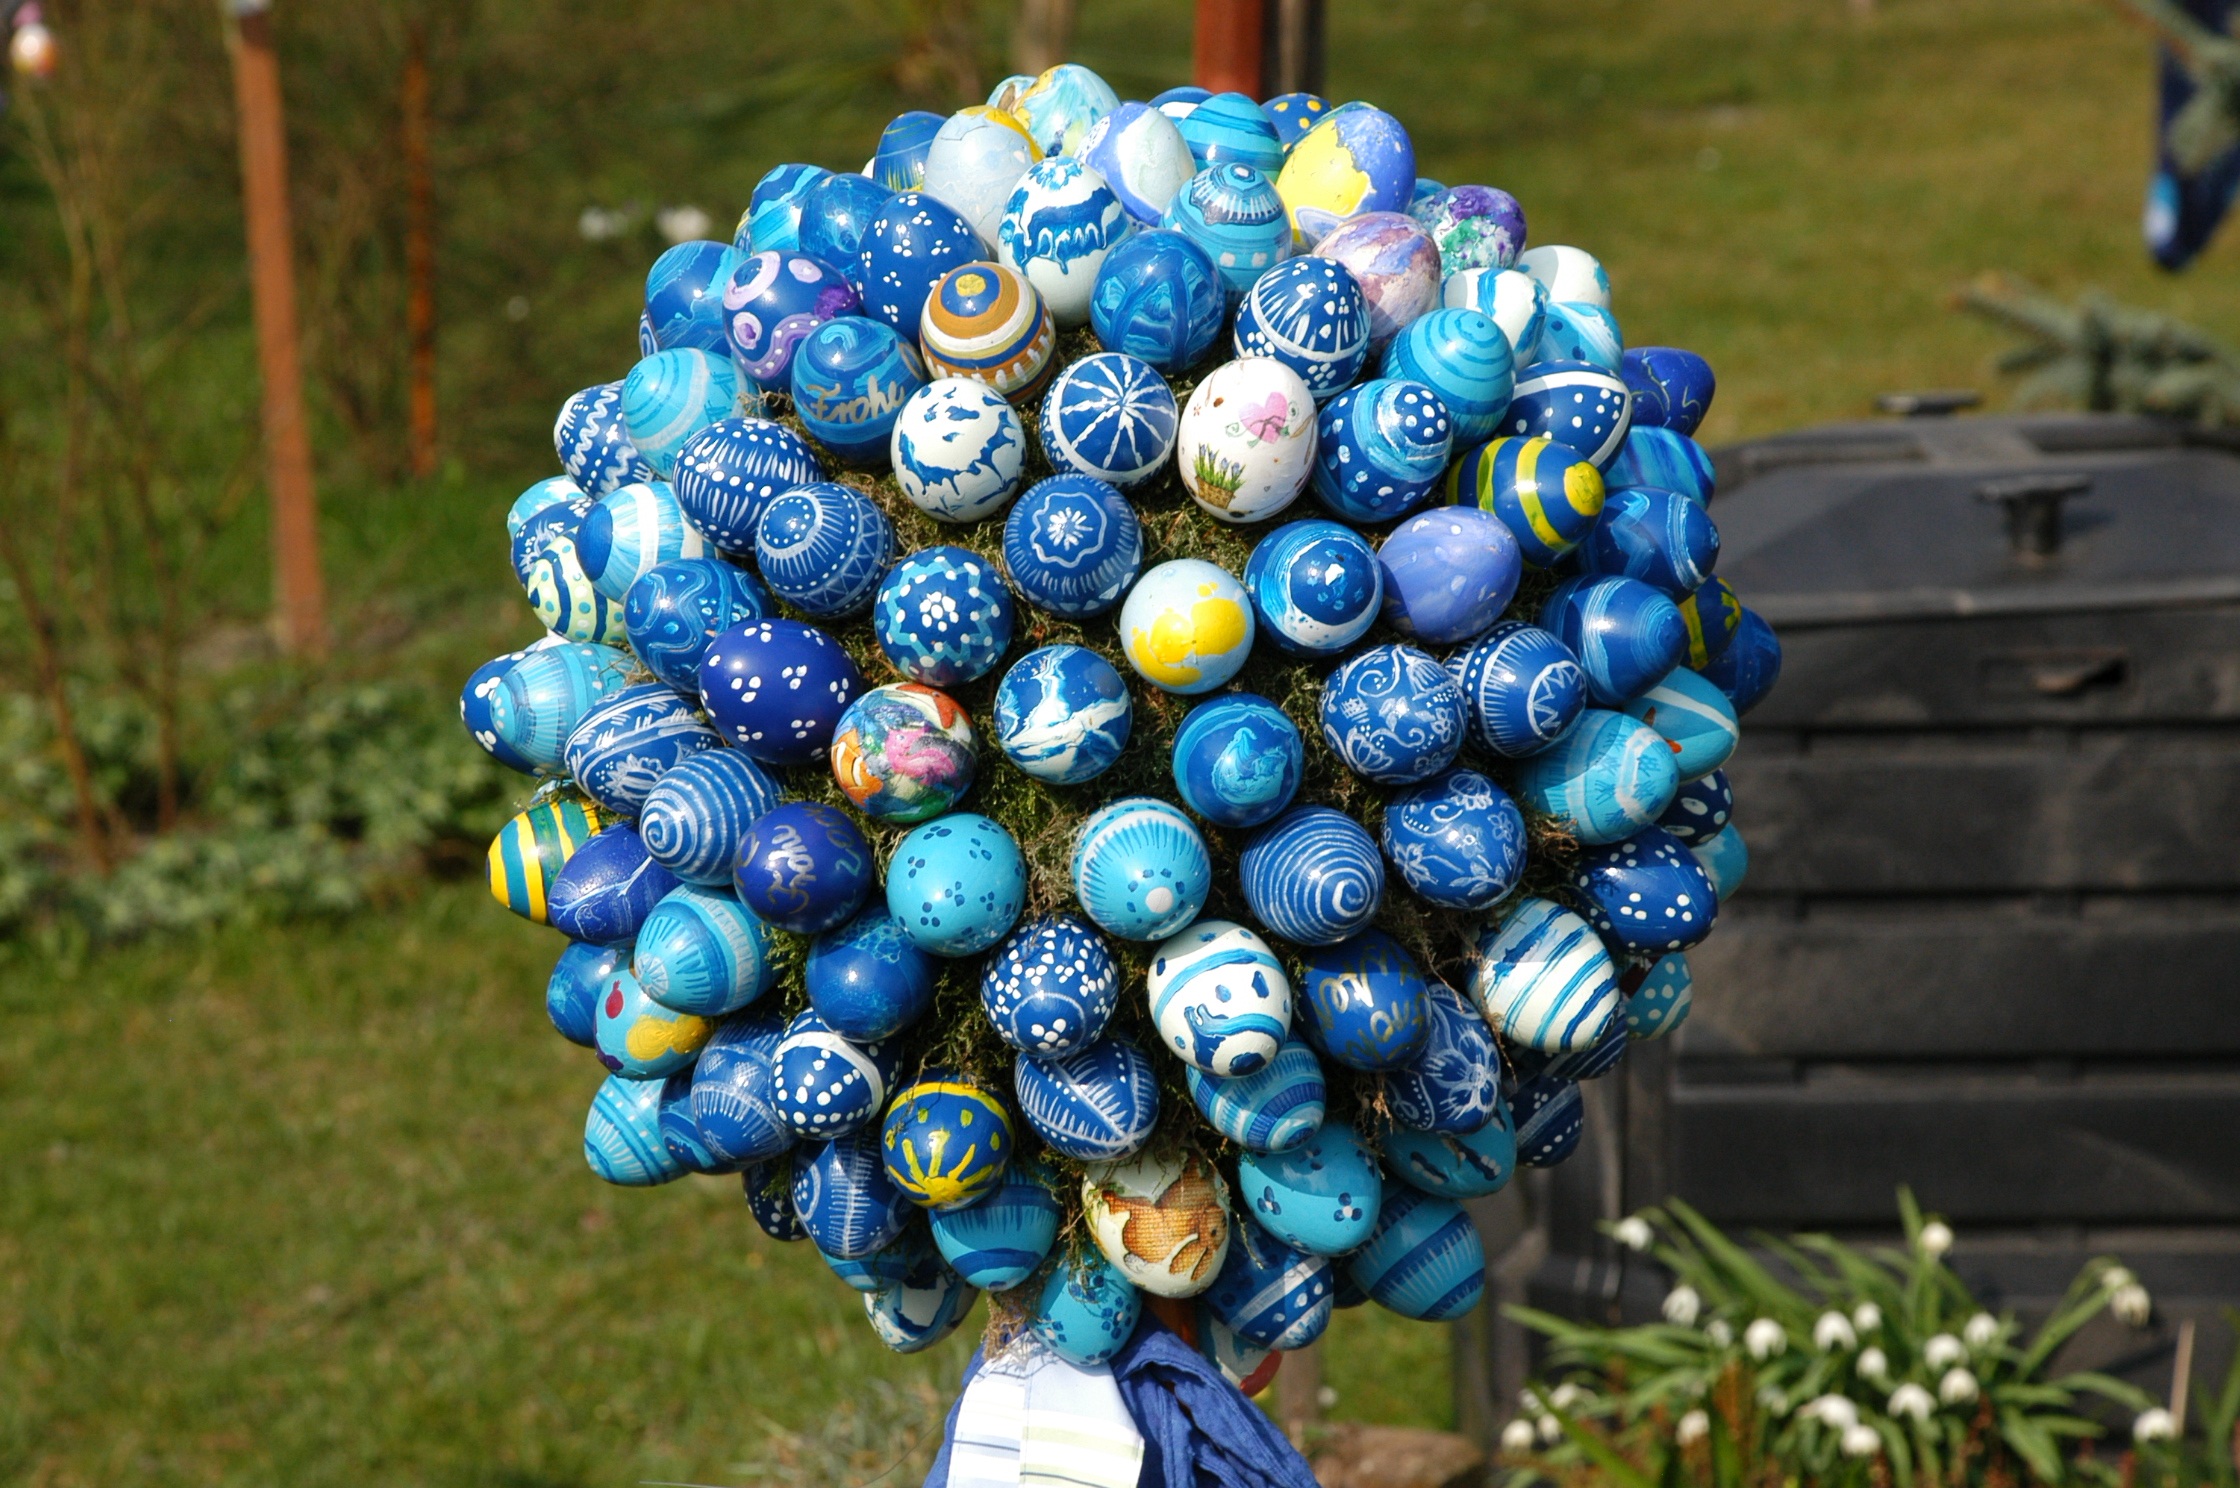
plant, flower, decoration, food, spring, green, produce, blue, garden, flora, egg, painting, easter, tradition, easter bunny, easter eggs, macro photography, arts crafts, customs, flowering plant, happy easter, easter decorations, flower bouquet, easter greeting, land plant